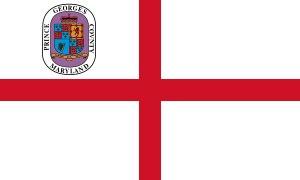
Le comté du Prince George est un comté de l'État du Maryland aux États-Unis. Il est situé dans le sud de l'État, immédiatement au nord et à l’est de Washington, DC. Le comté est nommé en l'honneur de Georges de Danemark, le mari de la reine Anne de Grande-Bretagne. Son siège est à Upper Marlboro. Selon le recensement de 2000, sa population est de 846 123 habitants, dont 63 % sont des Afro-Américains ; parmi les comtés américains qui ont une majorité noire, il est le plus riche.